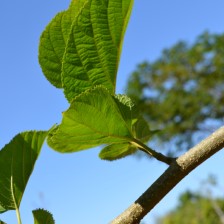
Variety: TaiwanStraberry